History of the Israeli–Palestinian conflict

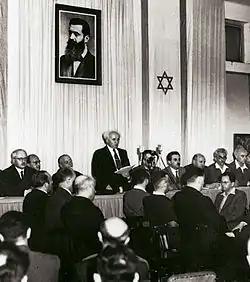
David Ben-Gurion publicly pronouncing the Declaration of the State of Israel, May 14, 1948

As a result of a mutual defense treaty that the Ottoman Empire made with Germany, during World War I the Ottoman Empire joined the Central Powers opposed to Great Britain and France. The possibility of releasing Palestine from the control of the Ottoman Empire led the new Jewish population and the Arab population in Palestine to support the alignment of the United Kingdom, France, and Russia during World War I. In 1915, the McMahon–Hussein Correspondence was formed as an agreement with Arab leaders to grant sovereignty to Arab lands under Ottoman control to form an Arab state in exchange for the Great Arab Revolt against the Ottomans. However, the Balfour Declaration in 1917 proposed to "favour the establishment in Palestine of a national home for the Jewish people, but that nothing should be done to prejudice the civil and religious rights of the existing non-Jewish communities in Palestine." In 1916, the Anglo-French Sykes–Picot Agreement allocated to the British Empire the area of present-day Jordan, Israel, the Palestinian territories, and the area of present-day Iraq. The Balfour Declaration was seen by Jewish nationalists as the cornerstone of a future Jewish homeland on both sides of the Jordan River, but increased the concerns of the Arab population in the Palestine region.